Calamba, Laguna

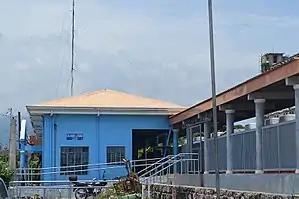
Calamba PNR Station

The city is a haven for industries. Considered the heart of Calabarzon due to the number of companies housed in its area, Calamba is one of the premiere industrial hubs outside of Metro Manila. Some of the industrial parks located in the city are: